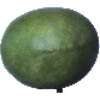
Label: Mango 1